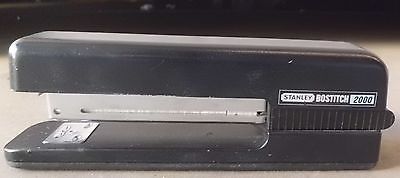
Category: stapler